Cottage garden

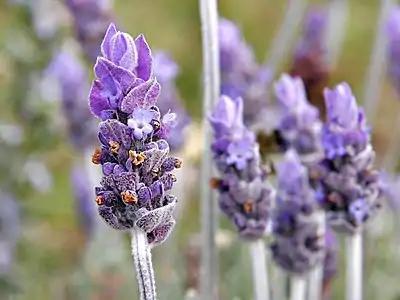
Lavender

Popular flowers in the traditional cottage garden included florist's flowers which were grown by enthusiasts—such as violets, pinks, and primroses—and those grown with a more practical purpose. For example, the calendula, grown today almost entirely for its bright orange flowers, was primarily valued for eating, for adding color to butter and cheese, for adding smoothness to soups and stews, and for all kinds of healing salves and preparations. Like many old cottage garden annuals and herbs, it freely self-sowed, making it easier to grow and share. Other popular cottage garden annuals included violets, pansies, stocks, and mignonette.